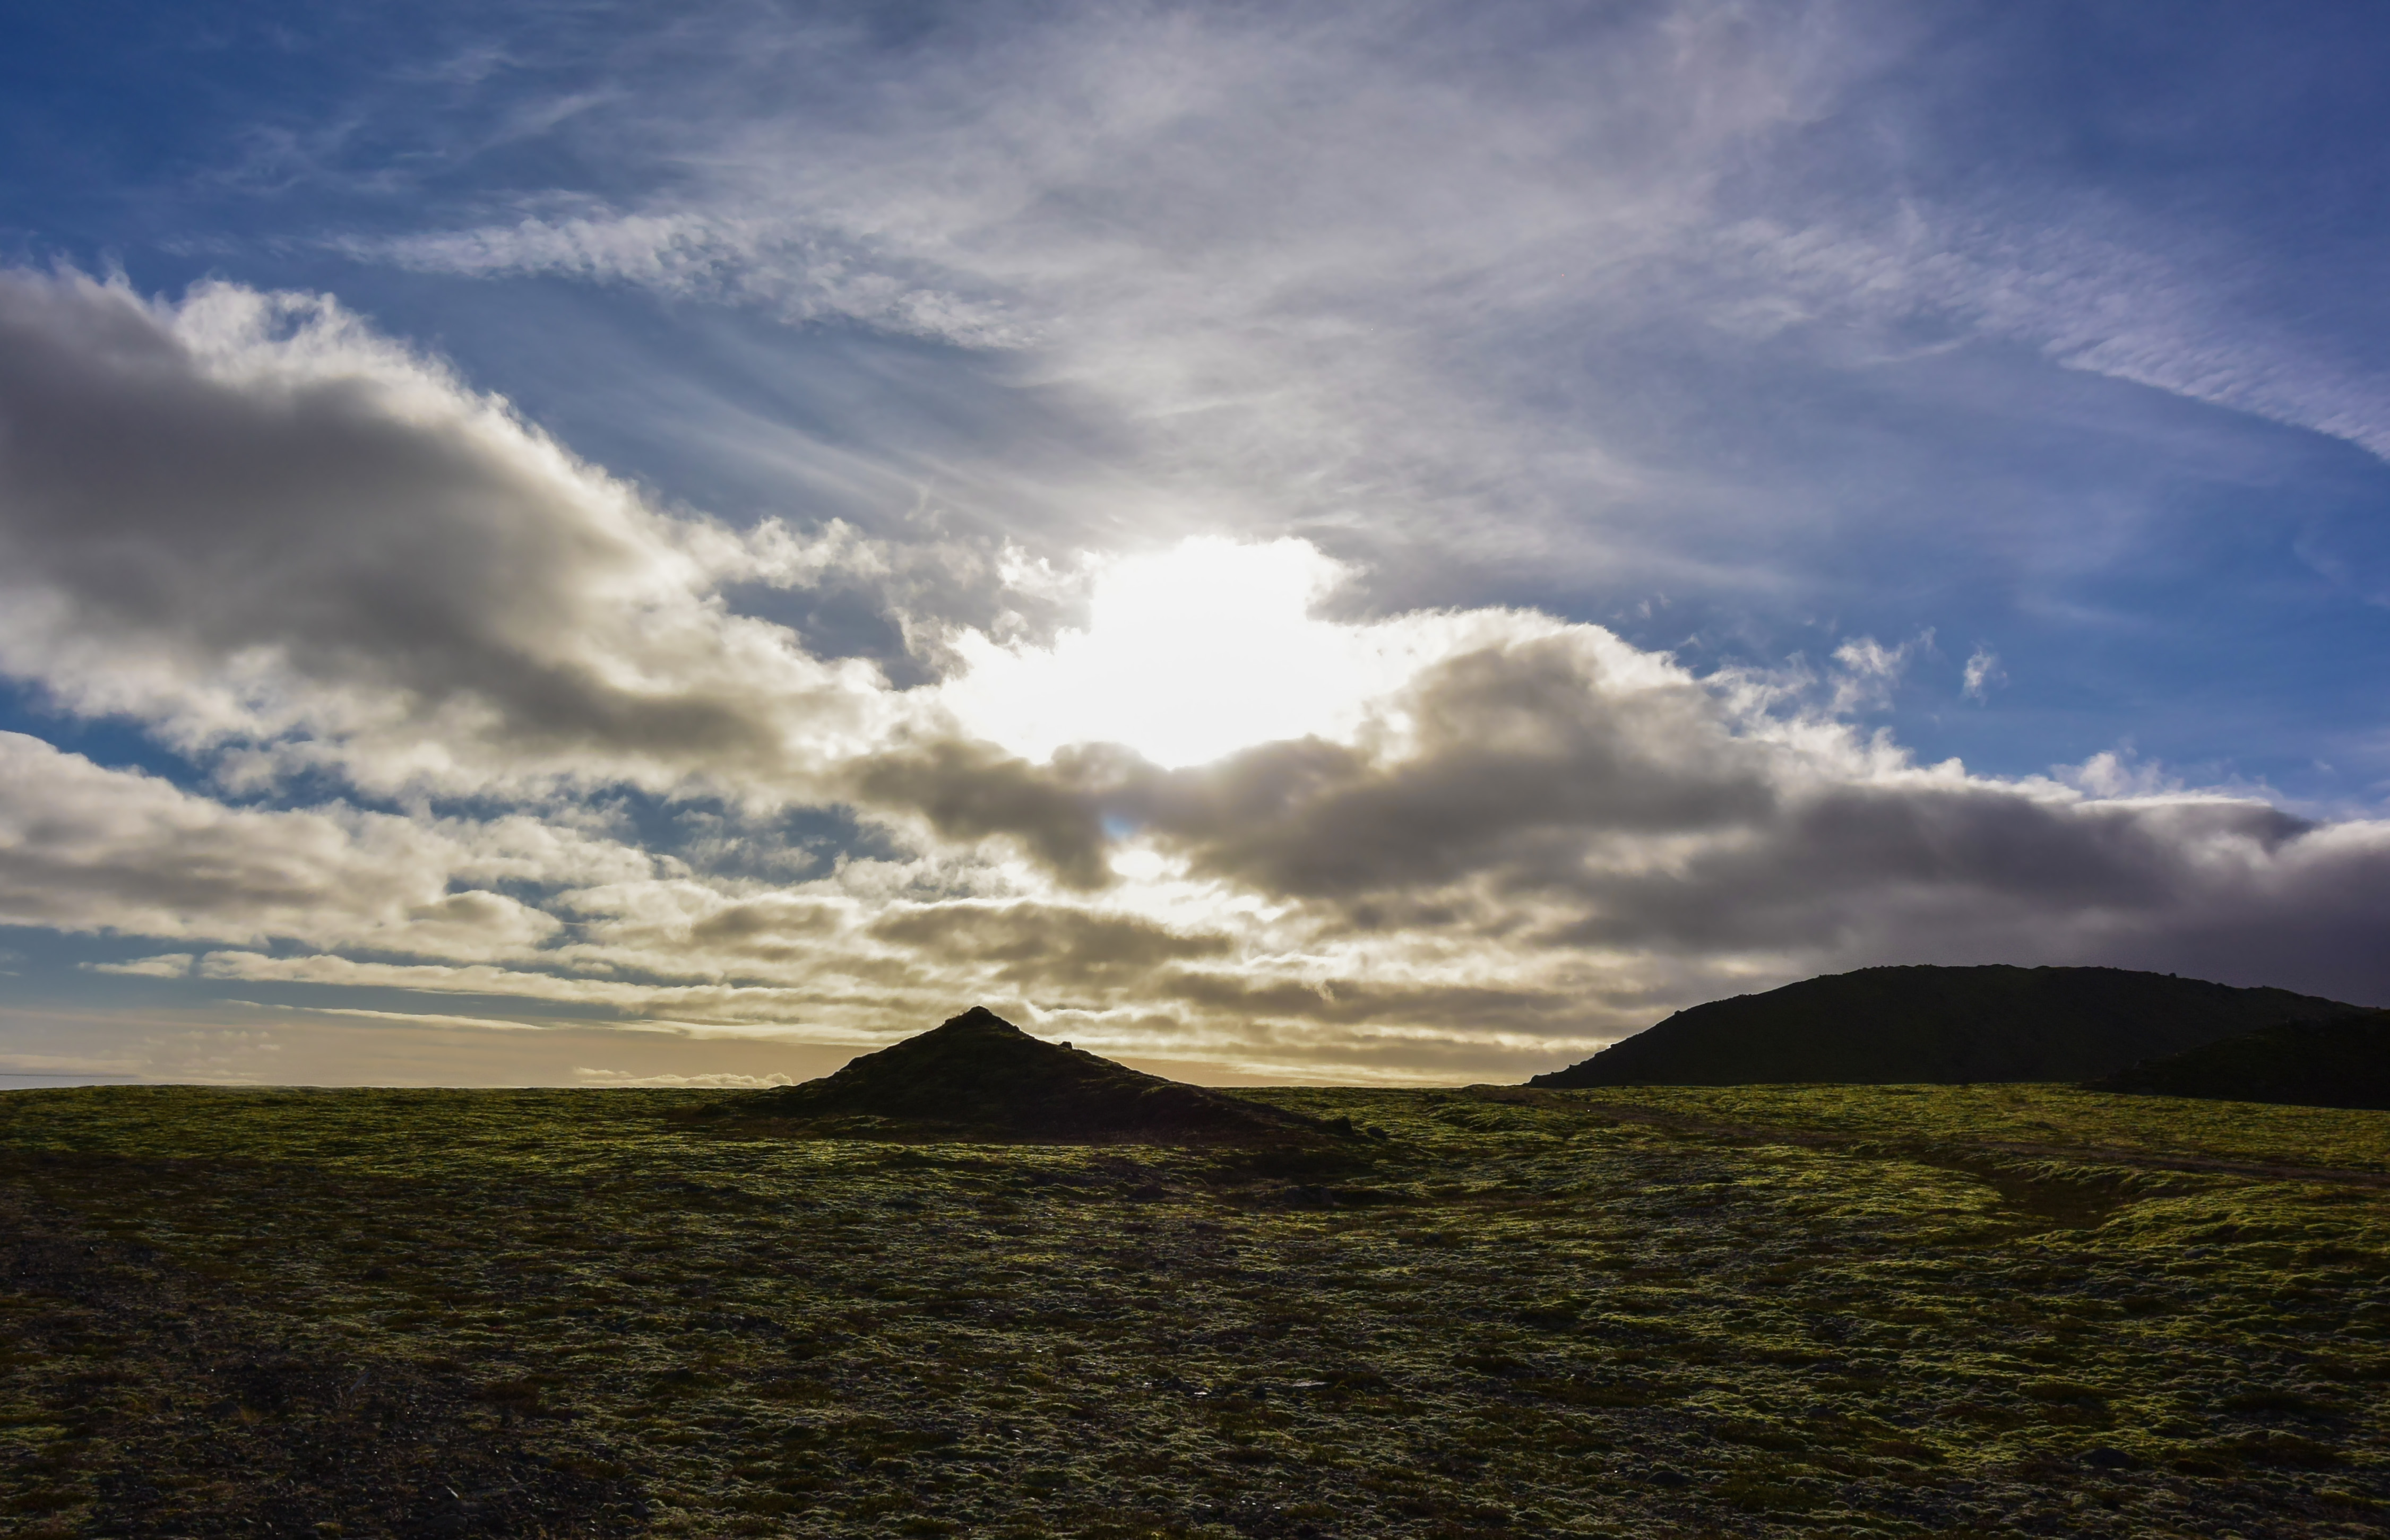
landscape, sea, nature, horizon, mountain, cloud, sky, sunrise, sunset, prairie, sunlight, morning, hill, dawn, atmosphere, travel, dusk, evening, scenic, iceland, tourism, plain, outdoors, grassland, picturesque, landscapes, plateau, beauty, amazing, beautiful, loch, landmarks, islandia, meteorological phenomenon, atmospheric phenomenon, mountainous landforms